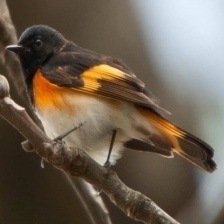
Species: AMERICAN REDSTART
Scientific name: SETOPHAGA RUTICILLA